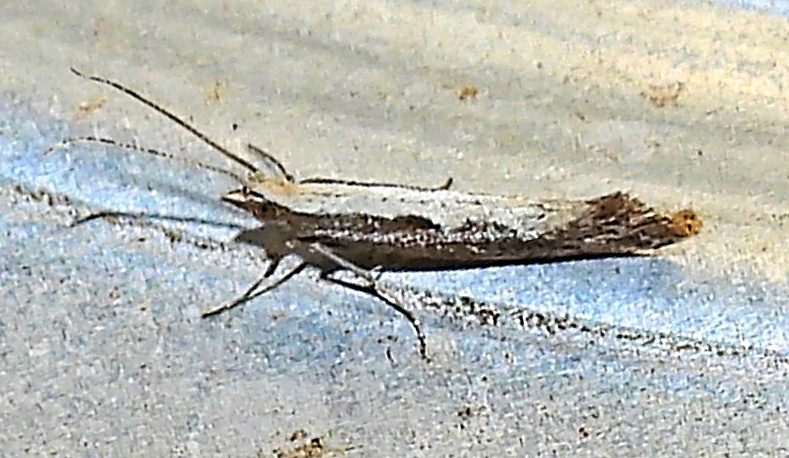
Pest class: diamondback_moth